R. G. Ferguson

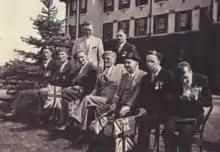
Dr. Ferguson and Dr. Boughton with a group of ex-service patients, waiting for the arrival of their Majesties King George VI and Queen Elizabeth in June, 1939.

On June 3, 1939, King George VI and Queen Elizabeth visited the Sanatorium at Saskatoon where they were met by Ferguson and Veterans of the First World War who had also survived tuberculosis. In 1944, the Governor General of Canada, Alexander Cambridge, 1st Earl of Athlone and his wife Princess Alice, Countess of Athlone were dinner guests of the Fergusons while visiting the San at Fort Qu'Appelle.